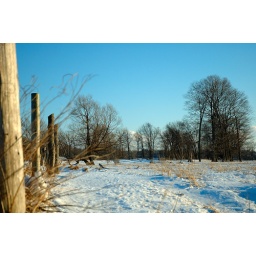
A field bordered by fence posts just outside of Conestoga.